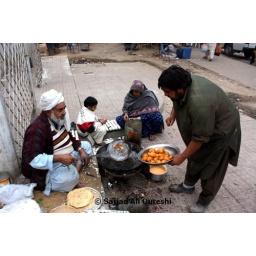
A street seller, preparing and selling Pakoras at a bus stop in Islamabad,Pakistan. Saturday 7th December,2008.